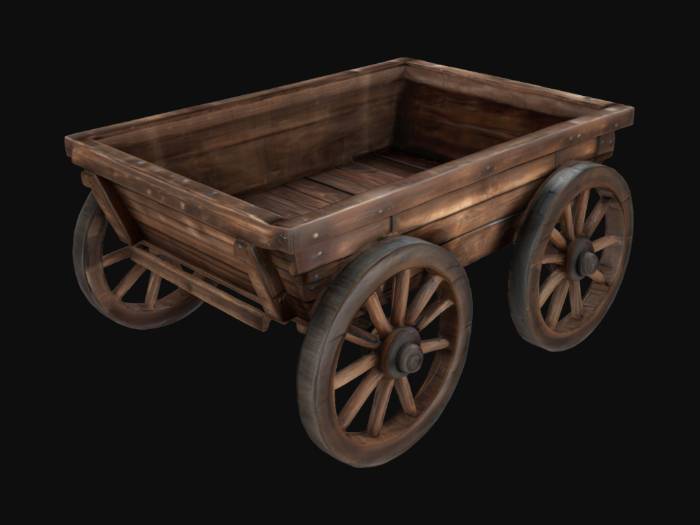
미적 점수 (1~10점): 3